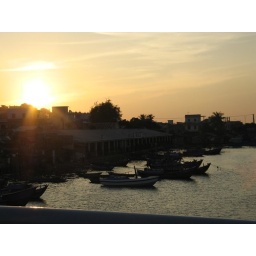
Nha Trang sunrise near fish market